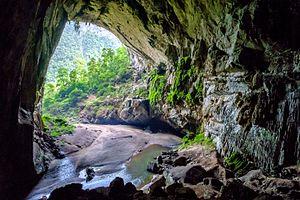
L'une des trois entrées de la grotte Én, dans le parc national de Phong Nha-Kẻ Bàng, au Viêt Nam.
La grotte Én, mieux connue comme la grotte Hang Én, se trouve dans le district de Bo Trach, dans le nord de Đồng Hới, dans la province de Quảng Bình au Viêt Nam. Elle fait partie du parc national de Phong Nha-Kẻ Bàng, près de la frontière avec le Laos. Elle est actuellement considérée comme la 3ᵉ plus vaste galerie souterraine au monde.